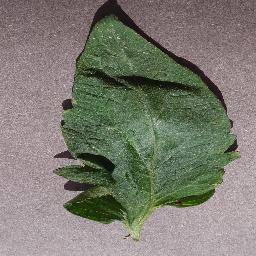
Label: Tomato___Target_Spot